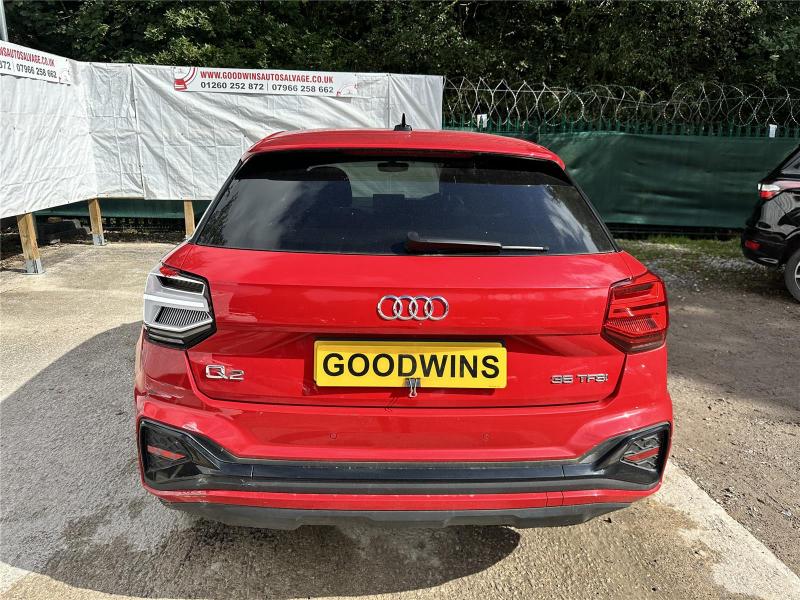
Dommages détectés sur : pare-choc arrière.
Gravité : mineur